Physique magazine

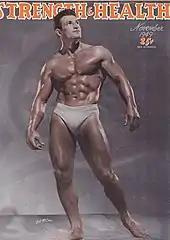
Early gay physique photographers advertised their work in "legitimate" bodybuilding publications such as "Strength & Health" before the inception of physique magazines designed for gay men.

The early 20th century brought an increased interest in weightlifting and bodybuilding, led by figures such as strongman Eugen Sandow. An early driver of this change was the physical culture movement, a social movement spanning Europe and North America which emphasized the development of the body via exercise and weightlifting. Magazines devoted to physical culture began to appear in the 1890s, starting in Germany. The first such English publications were Eugen Sandow's "Sandow's Magazine of Physical Culture ("Physical Culture" during its first year of publication) and Bernarr Macfadden's "Physical Development", both appearing in 1898.